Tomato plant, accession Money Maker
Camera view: tilt-top (135 deg); turntable rotation: 330 degrees
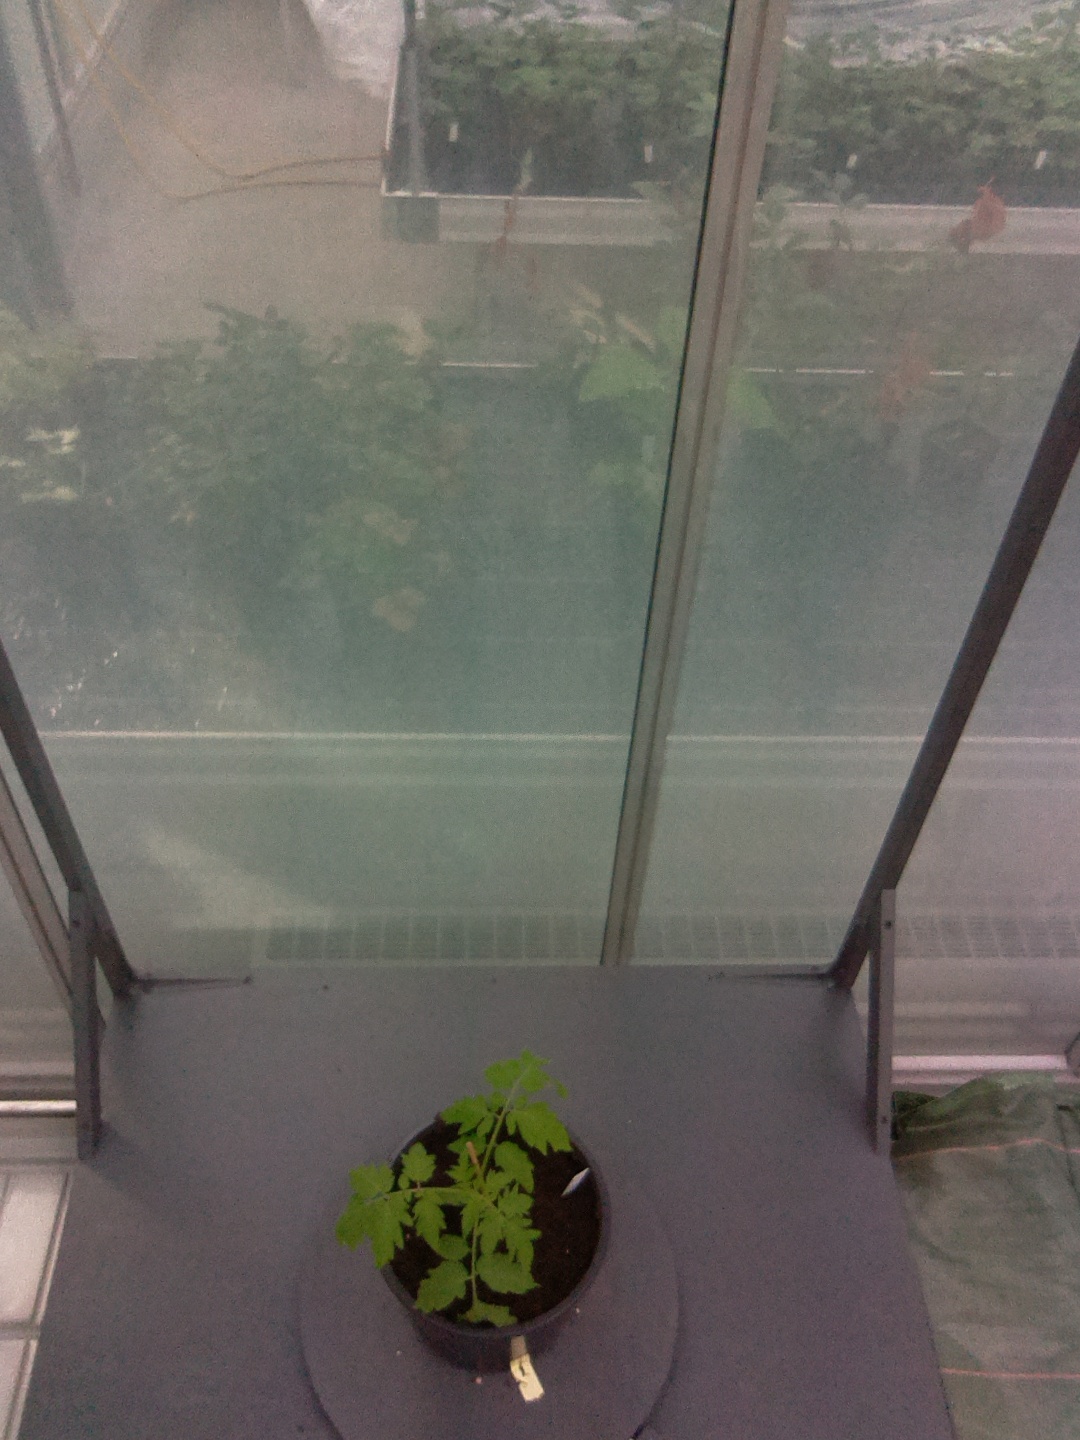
BBCH growth stage 13: 6 of true leaves visible